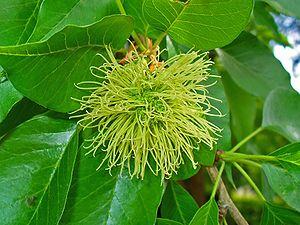
L'Oranger des Osages est un arbre originaire d'Amérique du Nord appartenant à la famille des Moraceae et qui, malgré son nom commun en français, n'a rien d'un agrume si ce n'est un fruit ressemblant à une orange verte.